Edward Goll

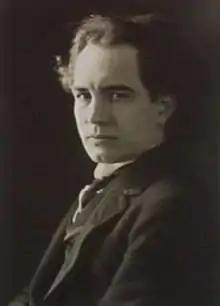
Edward Goll

Edward Goll (4 February 188411 January 1949) was a Bohemian pianist who settled in Australia in the 1910s and became a noted piano teacher at the Melbourne University Conservatorium of Music. His students included Margaret Sutherland, Waldemar Seidel and Dot Mendoza. He was also the target of anti-German feeling during World War I, despite having become a British subject at the start of the war.